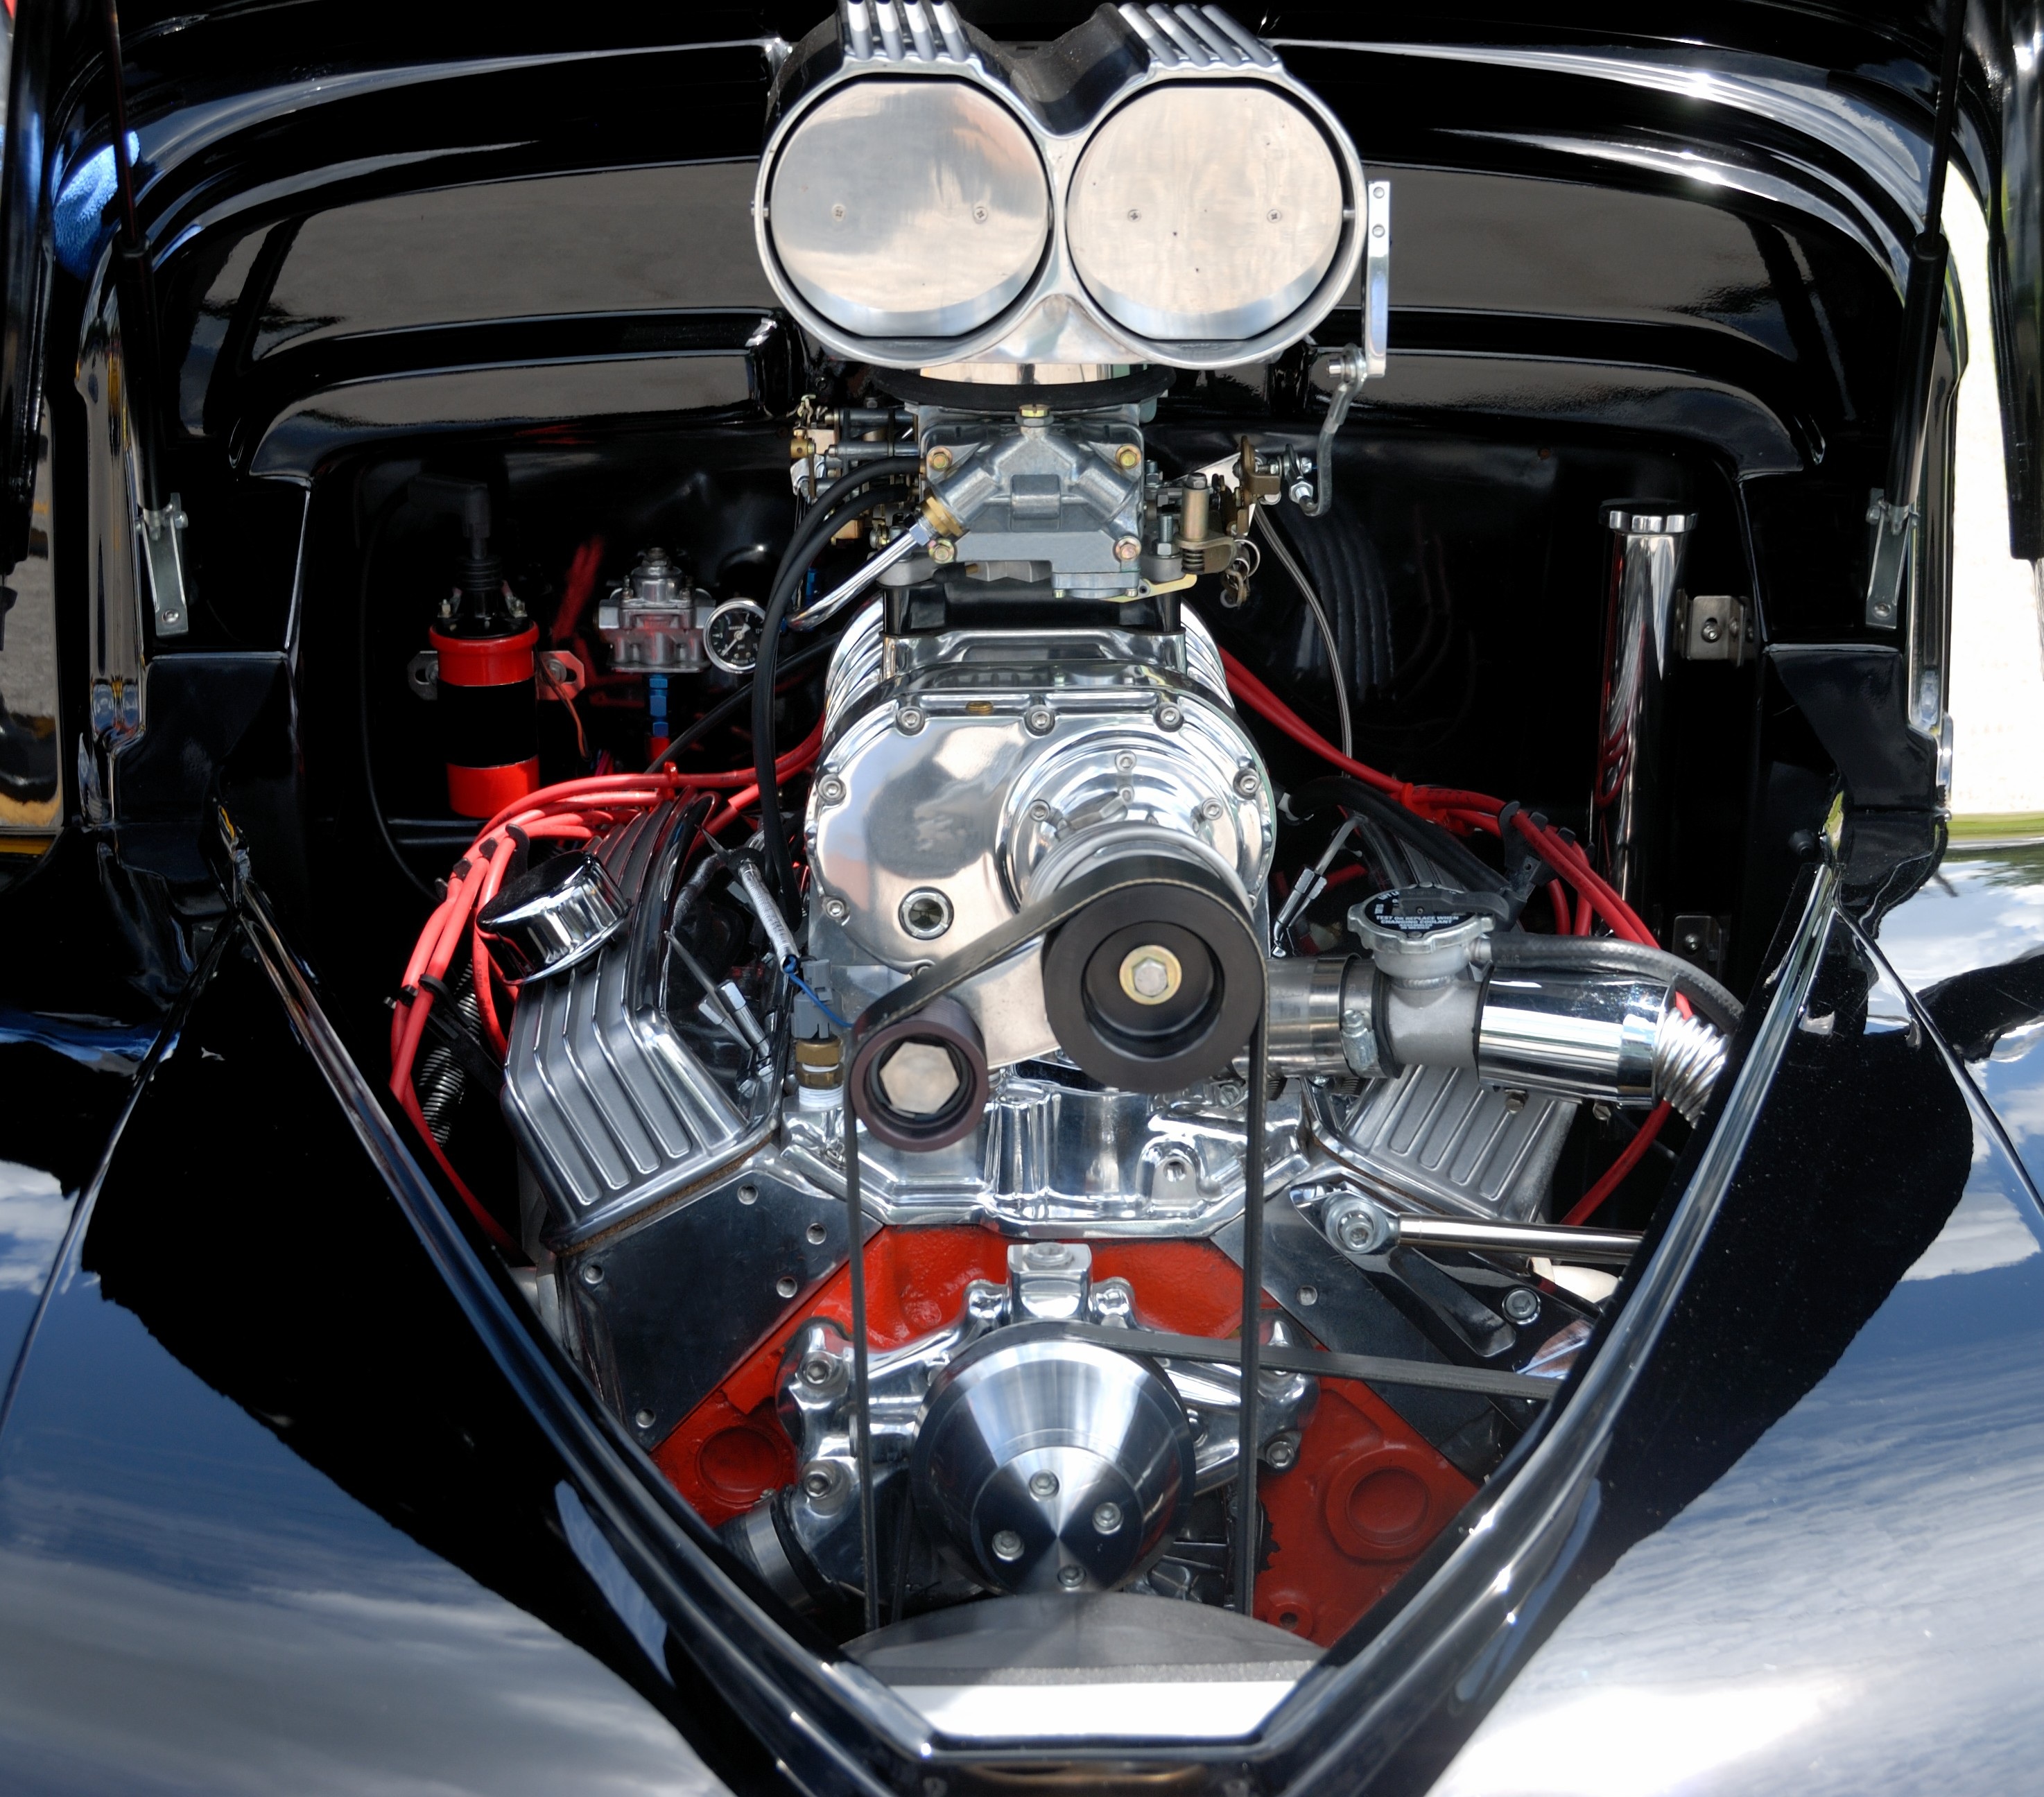
technology, car, wheel, automobile, transportation, vehicle, drive, metal, auto, machine, speed, automotive, sports car, motor vehicle, race, supercar, power, chrome, engineering, design, mechanical, engine, motor, detailed, fast, car engine, customized, high performance, land vehicle, automobile make, automotive exterior, automotive design, luxury vehicle, performance car